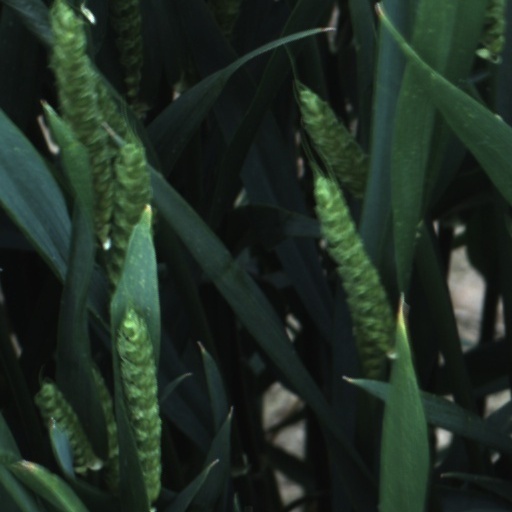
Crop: wheat